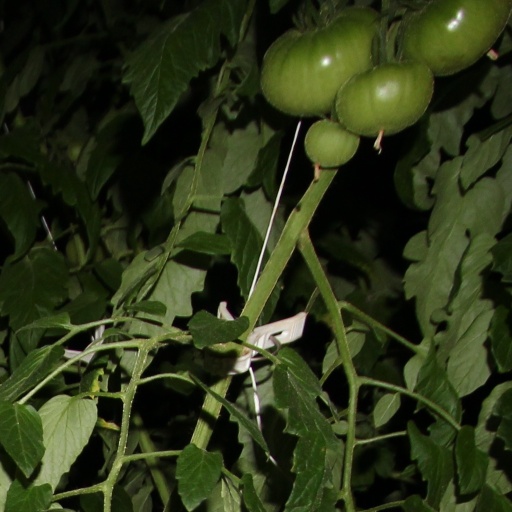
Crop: tomato